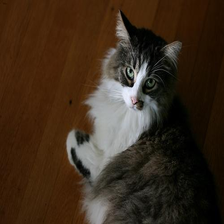
Species: cat
Breed: Maine Coon